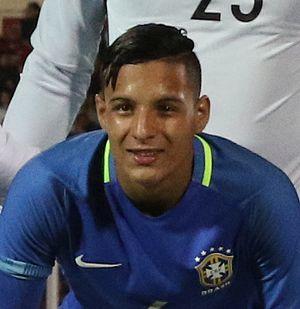
Guilherme Arana est un footballeur brésilien né le 14 avril 1997 à São Paulo. Il évolue au poste de milieu latéral gauche à l'Atlético Mineiro prêté par le Séville FC.